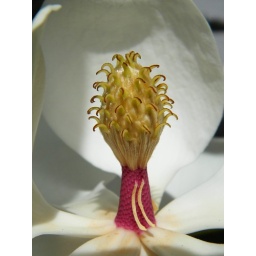
yellow with red in a white setting